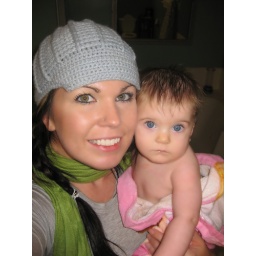
Me and my beautiful baby girl after her fun time in the bath tub!